East African campaign (World War II)

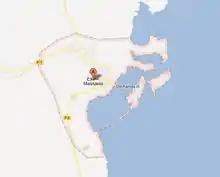

From 13 to 19 August "Kimberley" and the sloop bombarded Italian troops advancing west of Berbera in British Somaliland. Italian air raids on Berbera caused splinter damage to "Hobart" as it participated in the evacuation of Berbera with "Carlisle", "Ceres", "Kandahar", "Kimberley" and the sloops "Shoreham", , "Auckland", auxiliary cruisers "Chakdina", "Chantala" and "Laomédon", the transport and the hospital ship , lifting 5,960 troops, 1,266 civilians and 184 sick and wounded. On 18 November the cruiser bombarded Zante in Italian Somaliland British naval forces supported land operations and blockaded the remnants the Red Sea Flotilla at Massawa. By the end of 1940, the British had gained control of East African coastal routes and the Red Sea; Italian forces in the AOI declined as fuel, spare parts and supplies from Italy ran out. There were six Italian air attacks on convoys in October and none after 4 November.